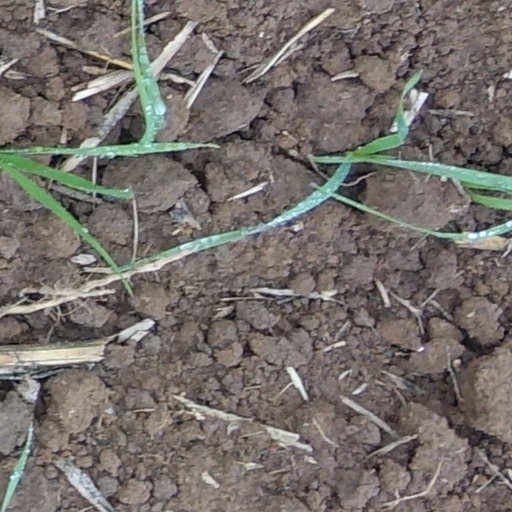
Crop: wheat